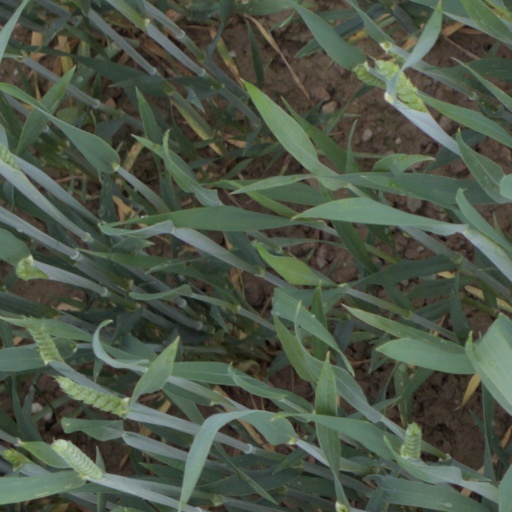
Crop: wheat